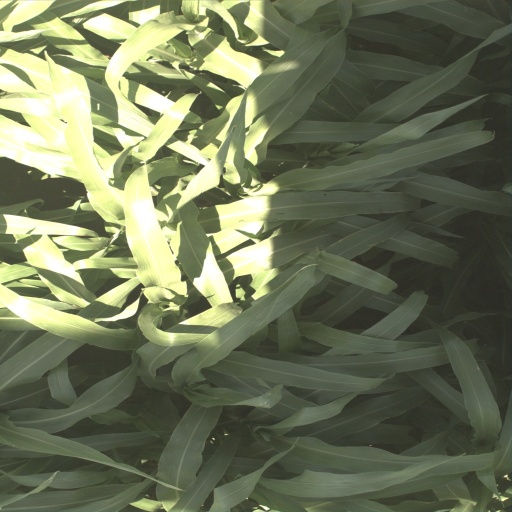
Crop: sorghum